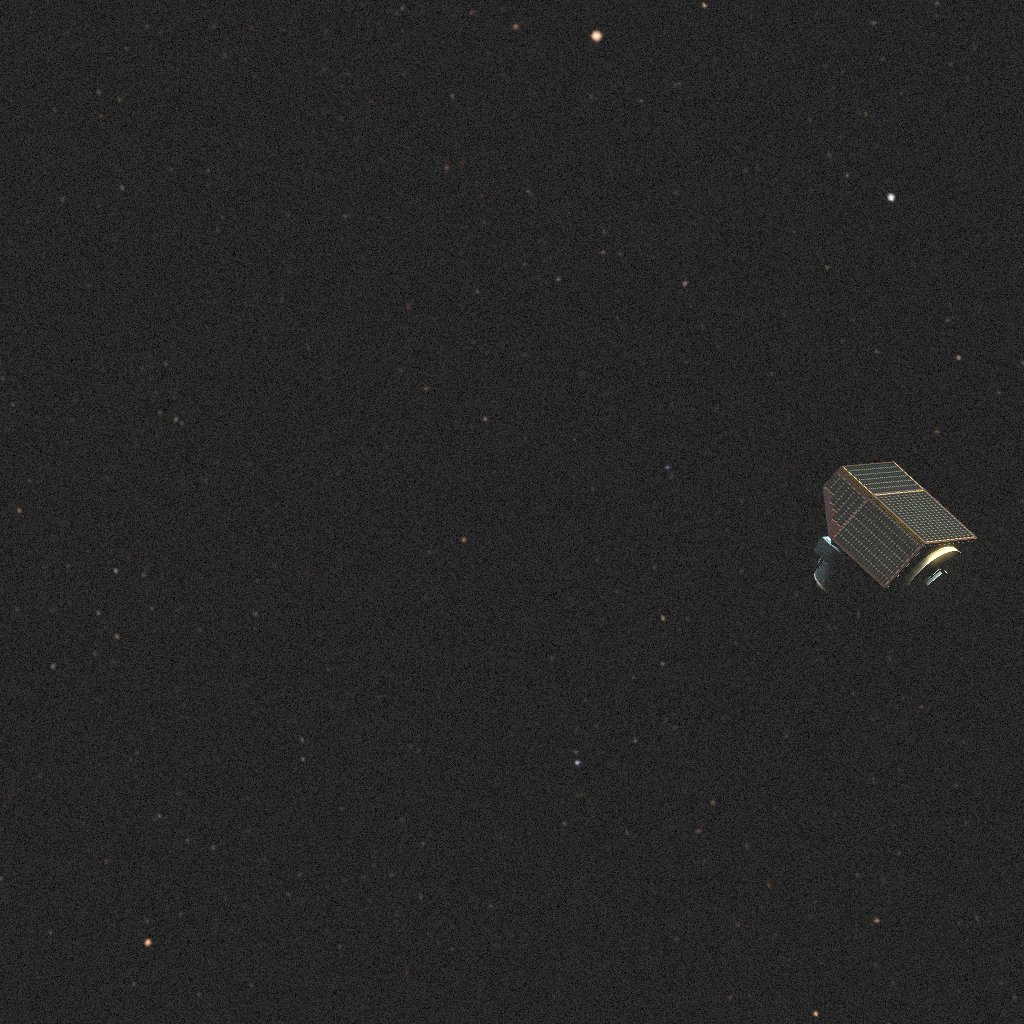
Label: cheops